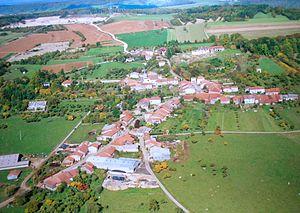
Photo aérienne de Beaufremont (fin des années 1990)
Beaufremont est une commune française située dans le département des Vosges. Elle est essentiellement connue pour être une ancienne place forte du duché de Bar puis du duché de Lorraine.